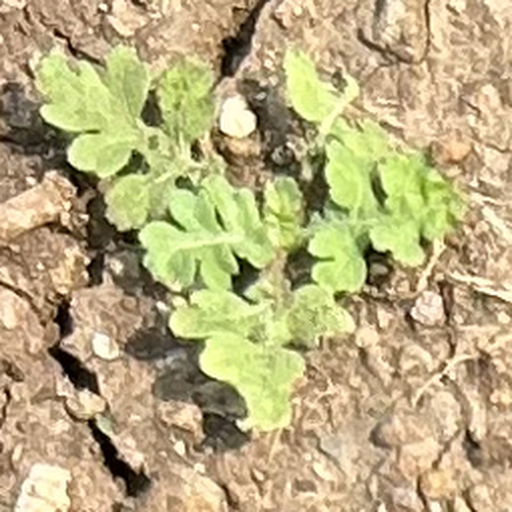
Weed species: Gajar_gavat_(Parthenium hysterophorus)